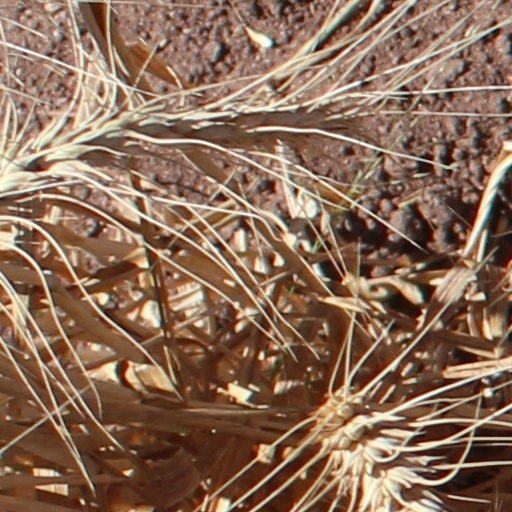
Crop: wheat